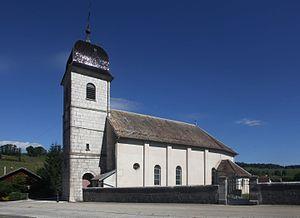
Église de Lièvremont (Doubs).